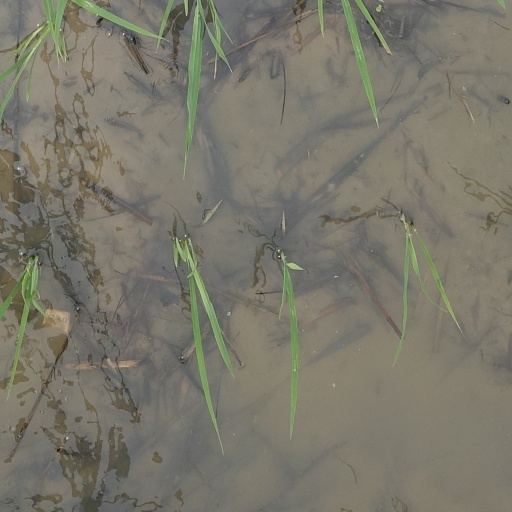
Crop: rice